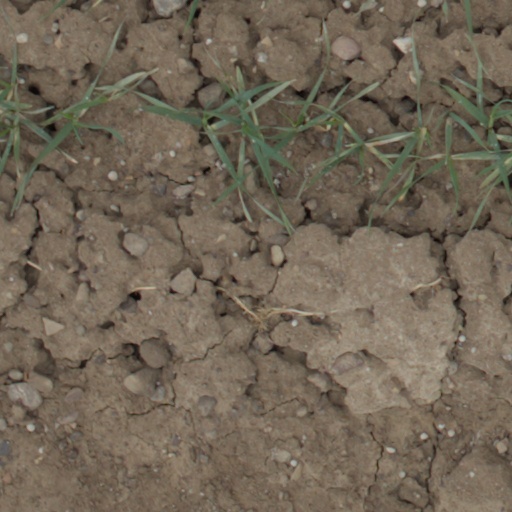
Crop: wheat